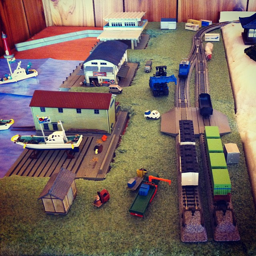
A floor area with various trains and other toys.
A play yard is full of toys on the grass.
Miniature trains and boats sitting on a table.
Models of boats, buildings, trucks and trains on a table
A model train display featuring a harbor scene.